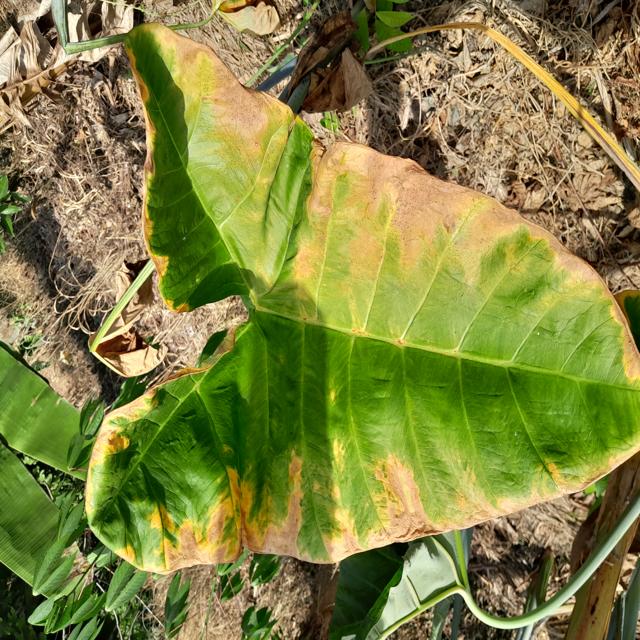
Label: Mid_Blight